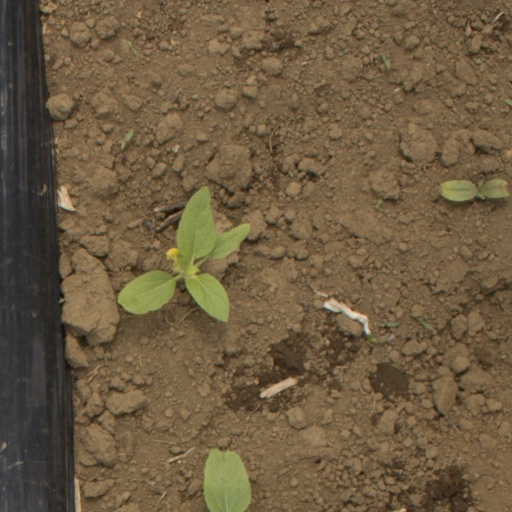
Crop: Jerusalem artichoke